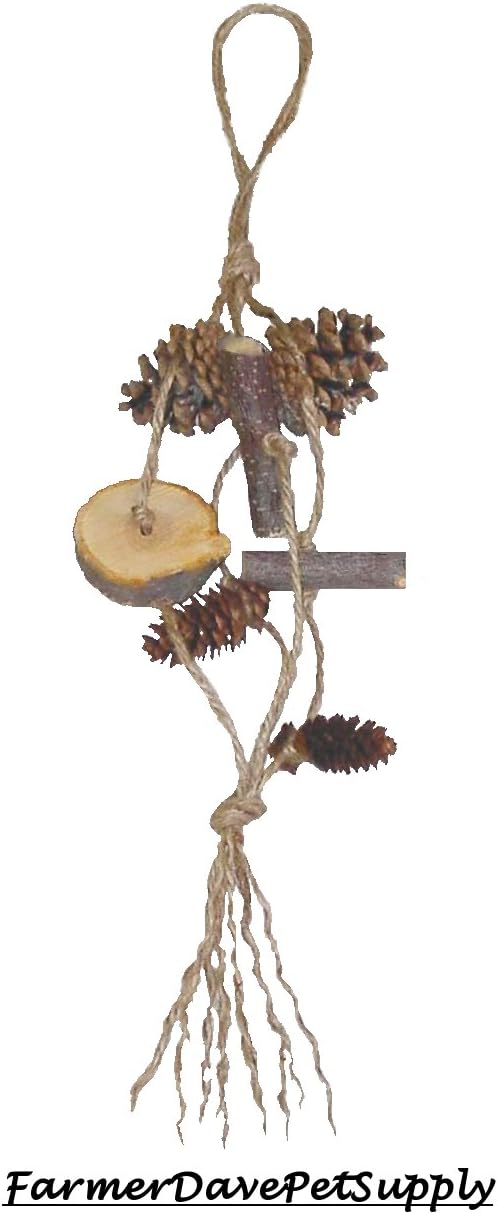
FarmerDavePetSupply Apple Wood & Pine Cone Chew Toy for Small Animals
Category: Pet Supplies
ORGANIC......Apple Wood & Pine Cone Chew Toy Chew Toy For Rabbits, Guinea Pigs, Chinchillas and Other Small Animals. Apple Chews Are Recommended By Veterinarians For Healthy Teeth. Made From Real APPLE WOOD and PINE CONES For Your Pet To Nibble & Play. 18 Inches Long. All Natural. Direct From Our Own Farm For The Highest Quality. No Dyes. No Artificial Additives.
Features: Product of the USA. Grown in the USA. Made in the USA. | Organically grown apple wood from our farms and completely free from pesticides for your pet’s safety. | Extreme High Quality. Hand selected and harvested apple wood. Hand cut. Hand assembled. Hand packaged. | Satisfies the instinctual chewing behavior and helps small animals combat boredom, anxiety and stress. Helps small animals trim their incisors and supports overall good dental health. | Wonderful for rabbits, guinea pigs, chinchillas, hamsters, gerbils, squirrels, rodents and other small animals.